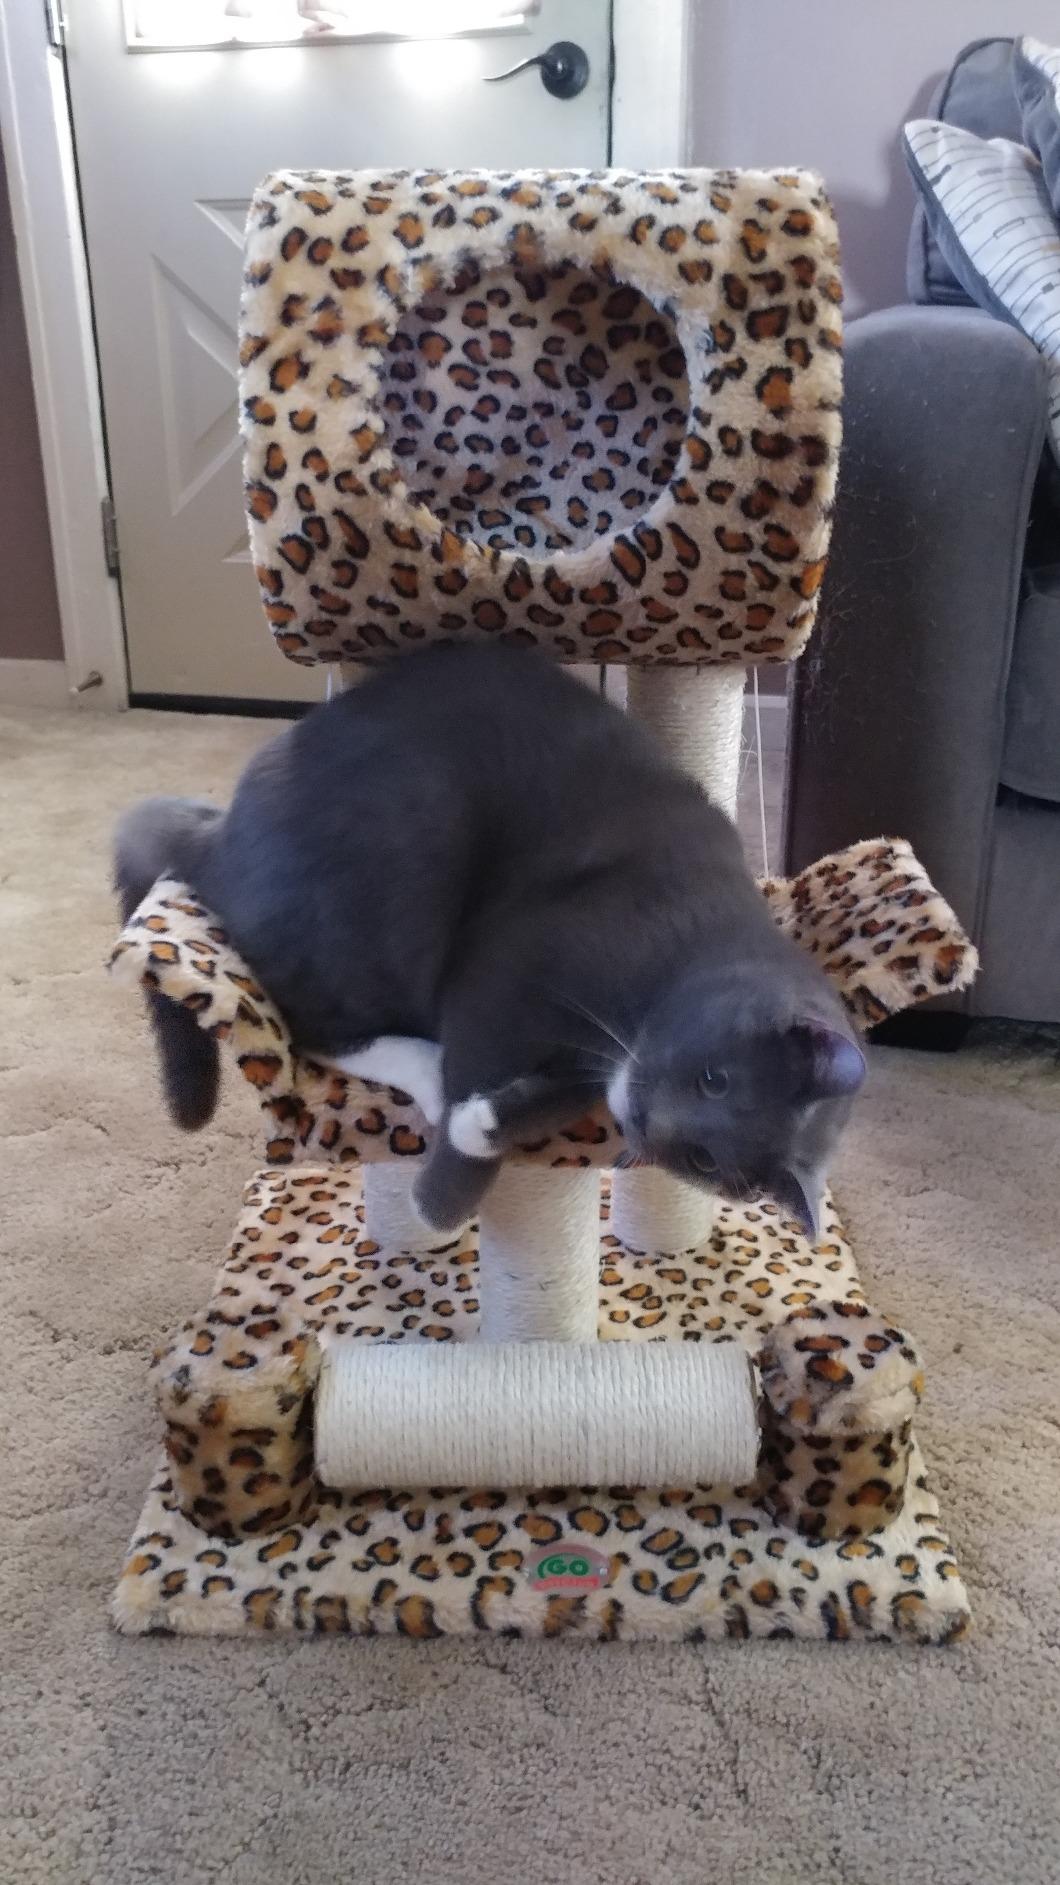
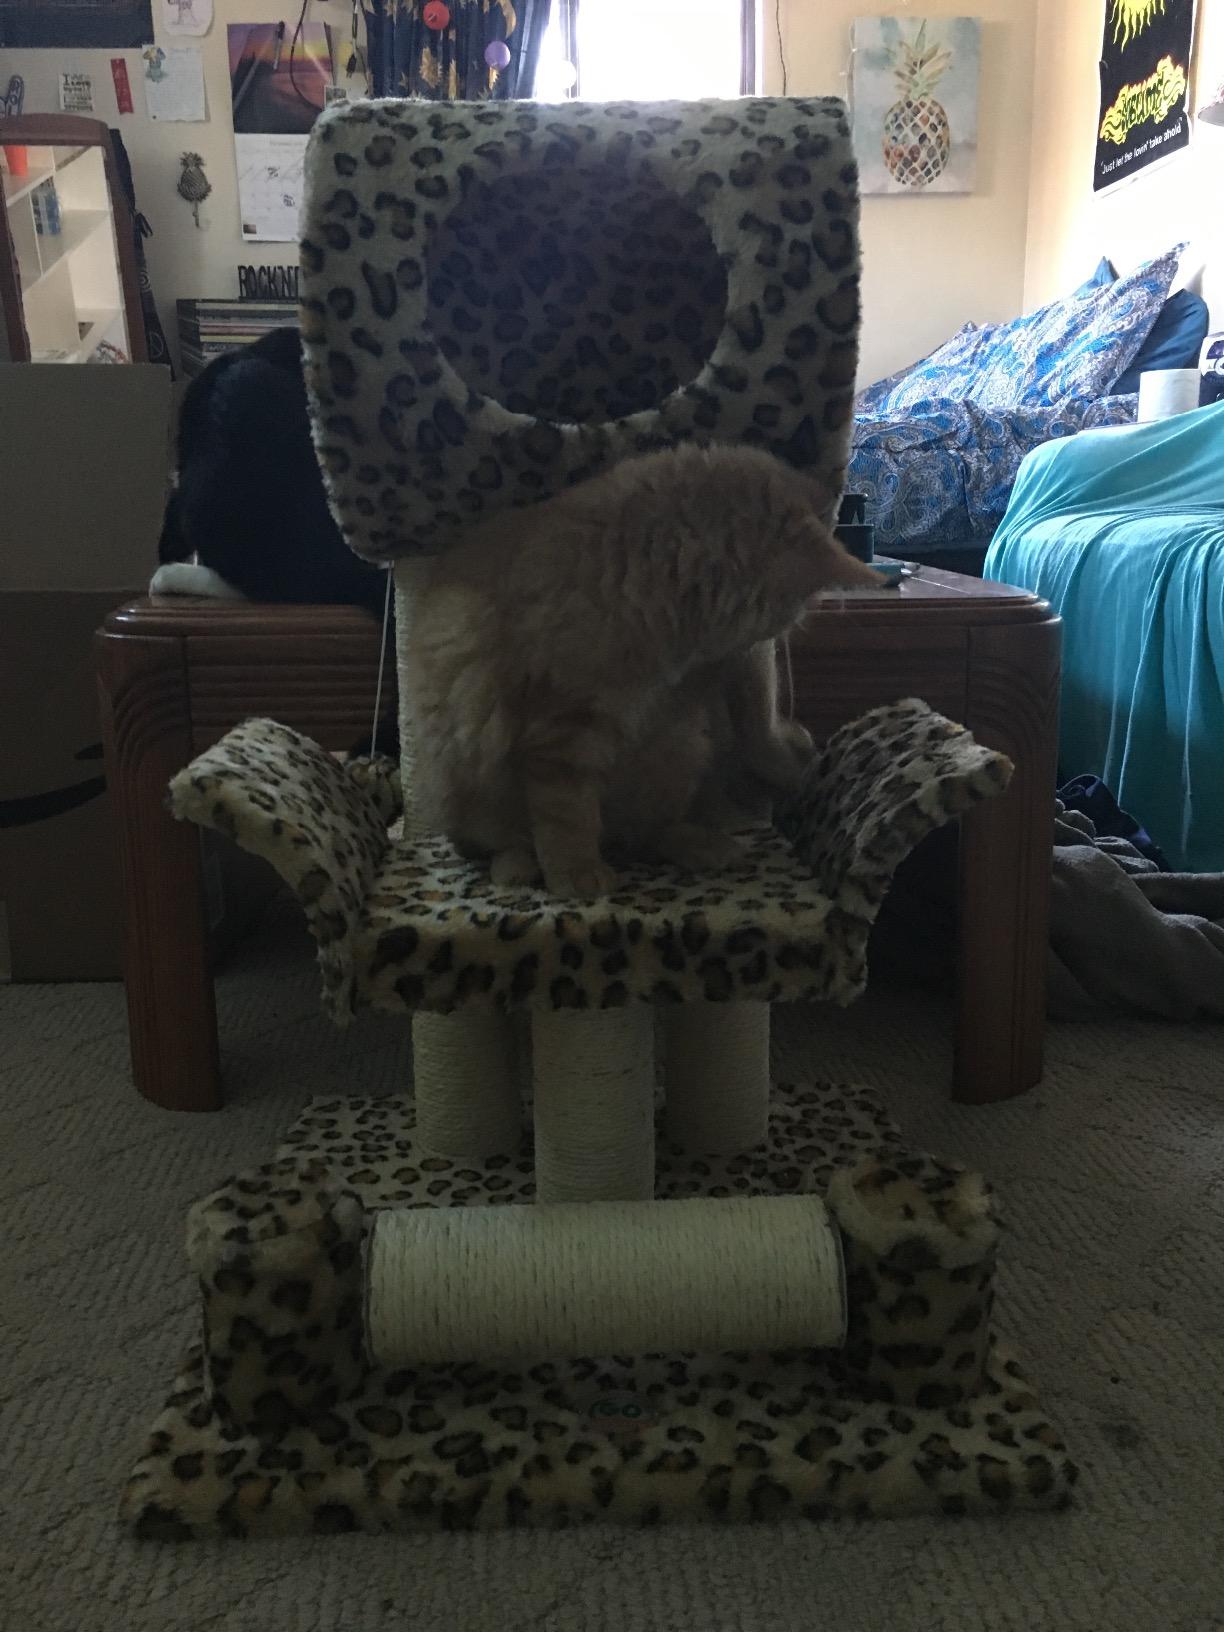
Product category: items_cat tree
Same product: yes